Amanita australis

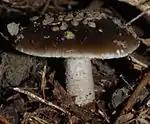

"A. australis" mushrooms that have lost their warts and have had the colours faded may resemble another New Zealand species, "A. nothofagi". The two species may be distinguished reliably using microscopy—"A. nothofagi" does not have clamp connections at the base of the basidia, unlike "A. australis". "A. australis" also bears some resemblance to the eastern North American and east Asian species "A. abrupta", which also has an abruptly bulbous stem base.